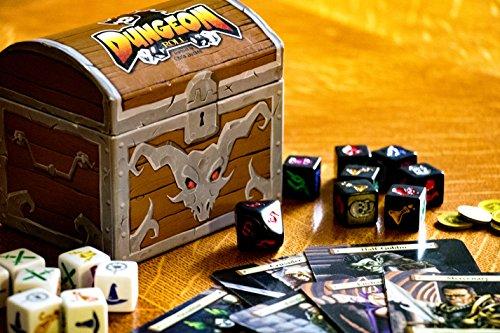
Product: Dungeon Roll Dice Game
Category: Toys & Games | Games & Accessories | Dice Games
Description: A dungeon delving dice game for 1-4 players, playable in 15 minutes, ages 14+.
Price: $18.48
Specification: ProductDimensions:1.1x4.1x3.8inches|ItemWeight:3.52ounces|ShippingWeight:8.5ounces(Viewshippingratesandpolicies)|DomesticShipping:ItemcanbeshippedwithinU.S.|InternationalShipping:ThisitemcanbeshippedtoselectcountriesoutsideoftheU.S.LearnMore|ASIN:1938146999|Itemmodelnumber:9004TTT|Manufacturerrecommendedage:8-15years